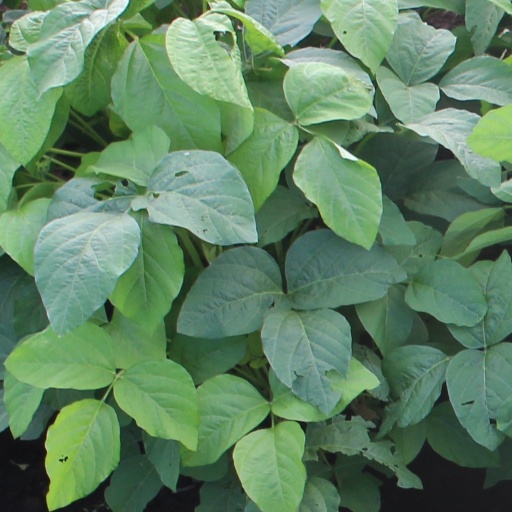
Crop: soybean